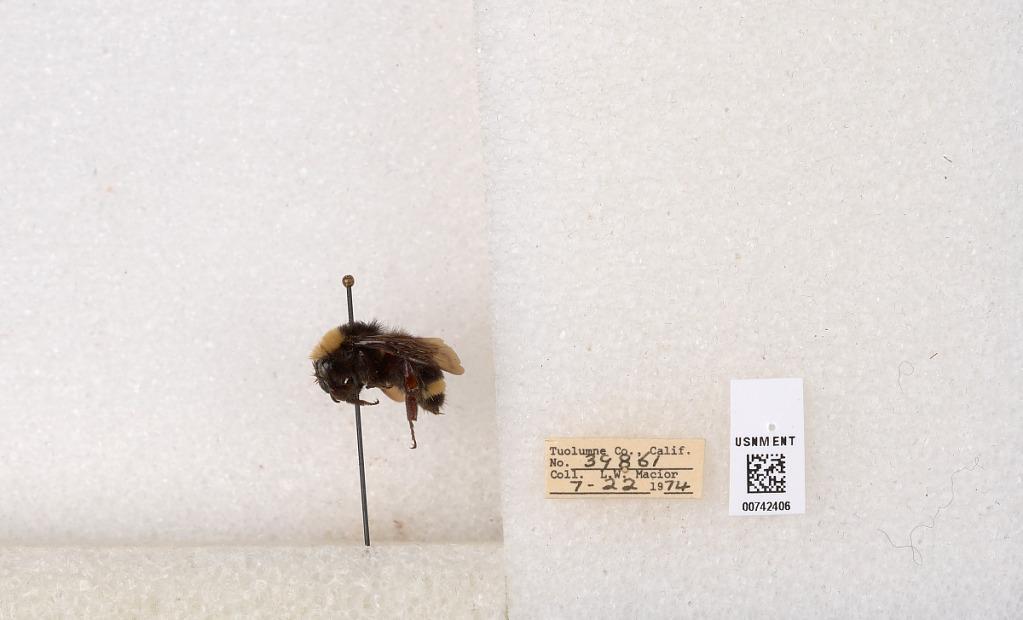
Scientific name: Bombus (Pyrobombus) vosnesenskii Radoszkowski
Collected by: L. Macior
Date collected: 1974-7-22
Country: United States
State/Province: California
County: Tuolumne
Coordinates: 37.9712, -120.228